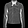
Label: Coat